William A. Short House

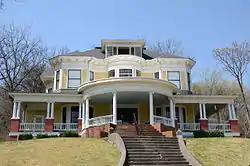

The William A. Short House is a historic house at 317 Biscoe Street in Helena, Arkansas. It is a -story wood-frame structure, built in 1904 for William A. and Sally Baker Short. Short was a cotton merchant with offices throughout the region, but lost much of his fortune when the cotton market collapsed and was forced to sell the house in 1917. The house has elaborate Colonial Revival styling, most prominent on the exterior in the semicircular porch extending across its front. Detailed woodwork in a variety of woods is found inside.